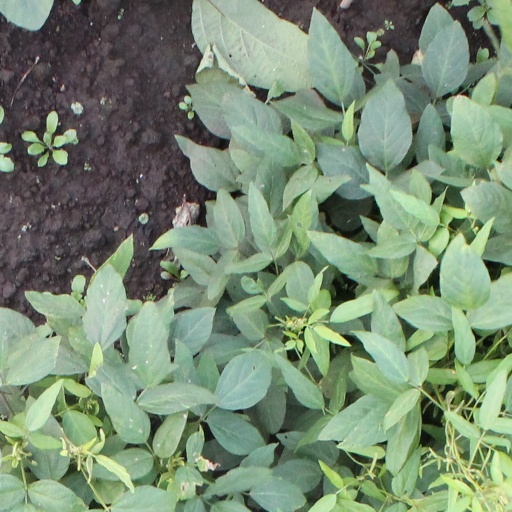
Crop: soybean